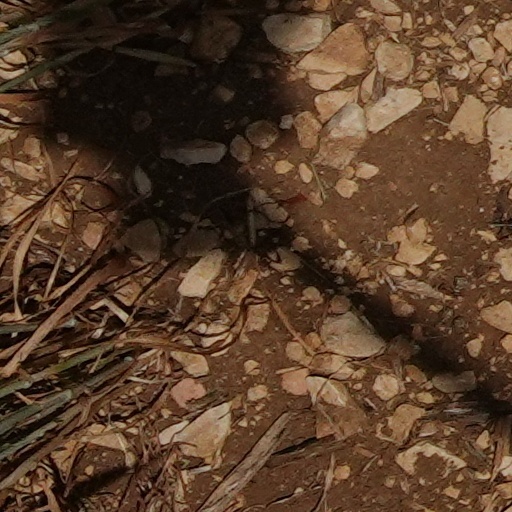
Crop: wheat